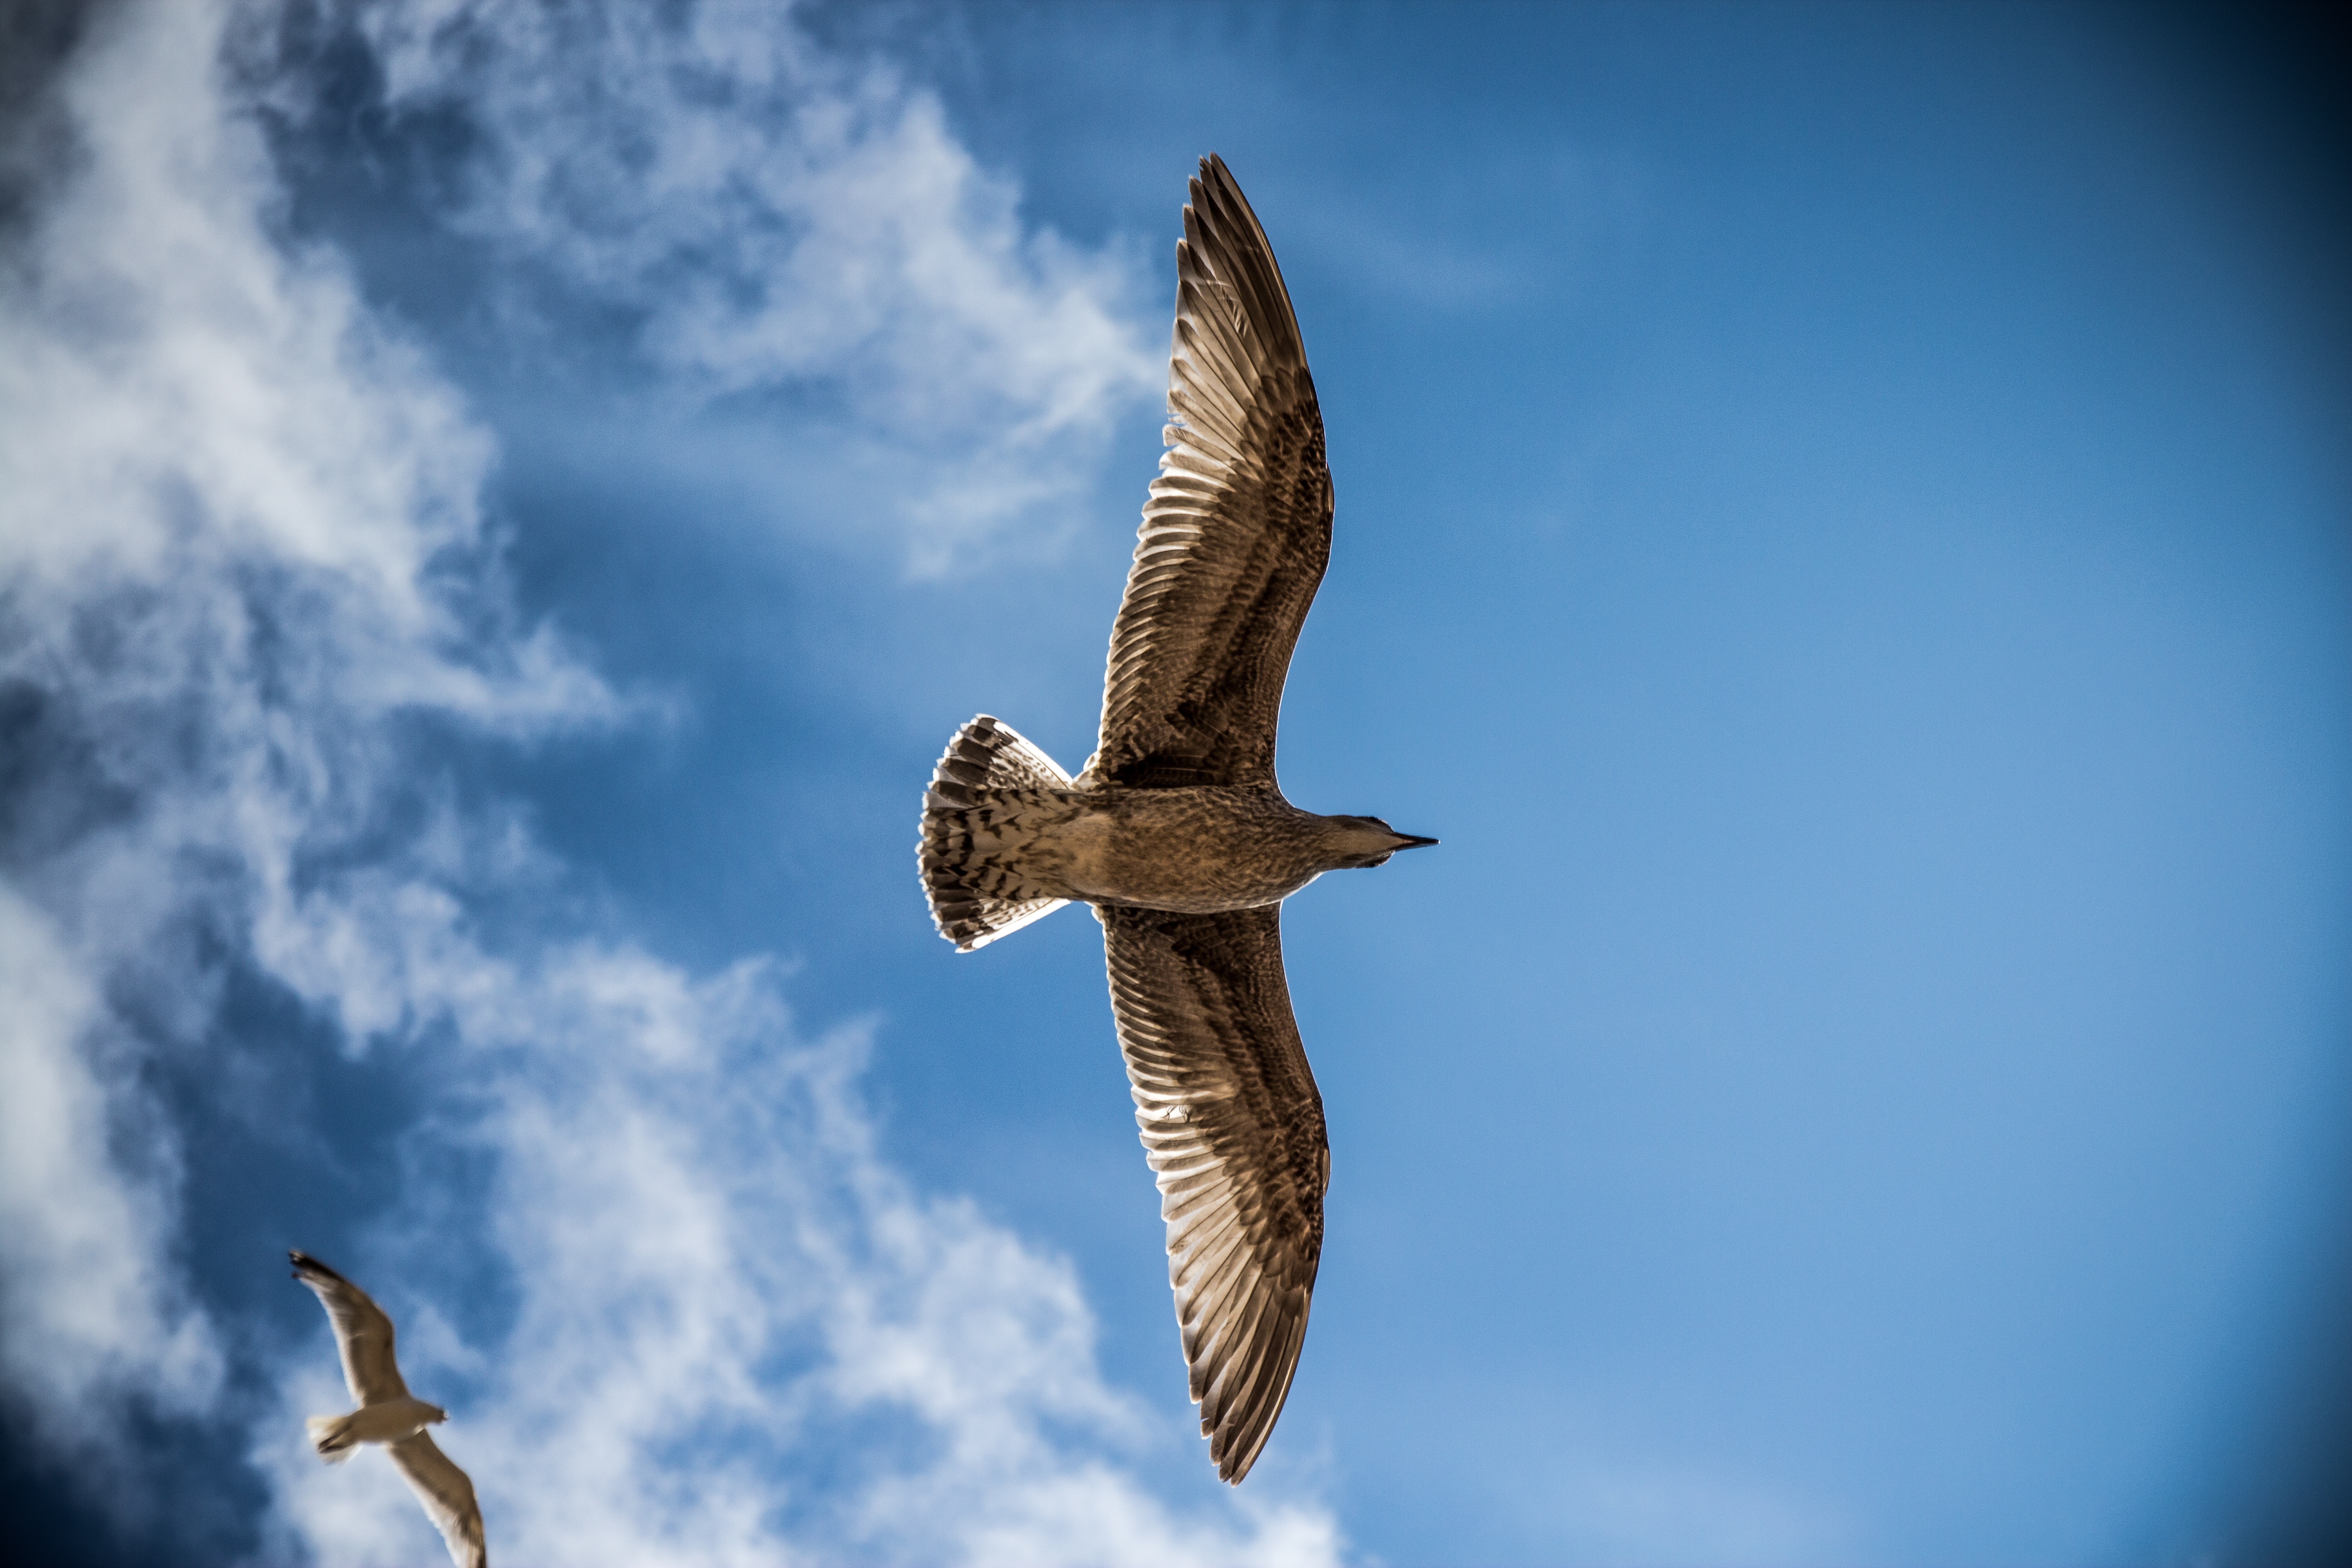
beach, sea, nature, ocean, bird, wing, sky, sun, white, animal, seabird, fly, seagull, summer, wildlife, wild, heaven, gull, beak, flight, eagle, blue, freedom, feather, fauna, bird of prey, vertebrate, falcon, buzzard, sea gull, accipitriformes